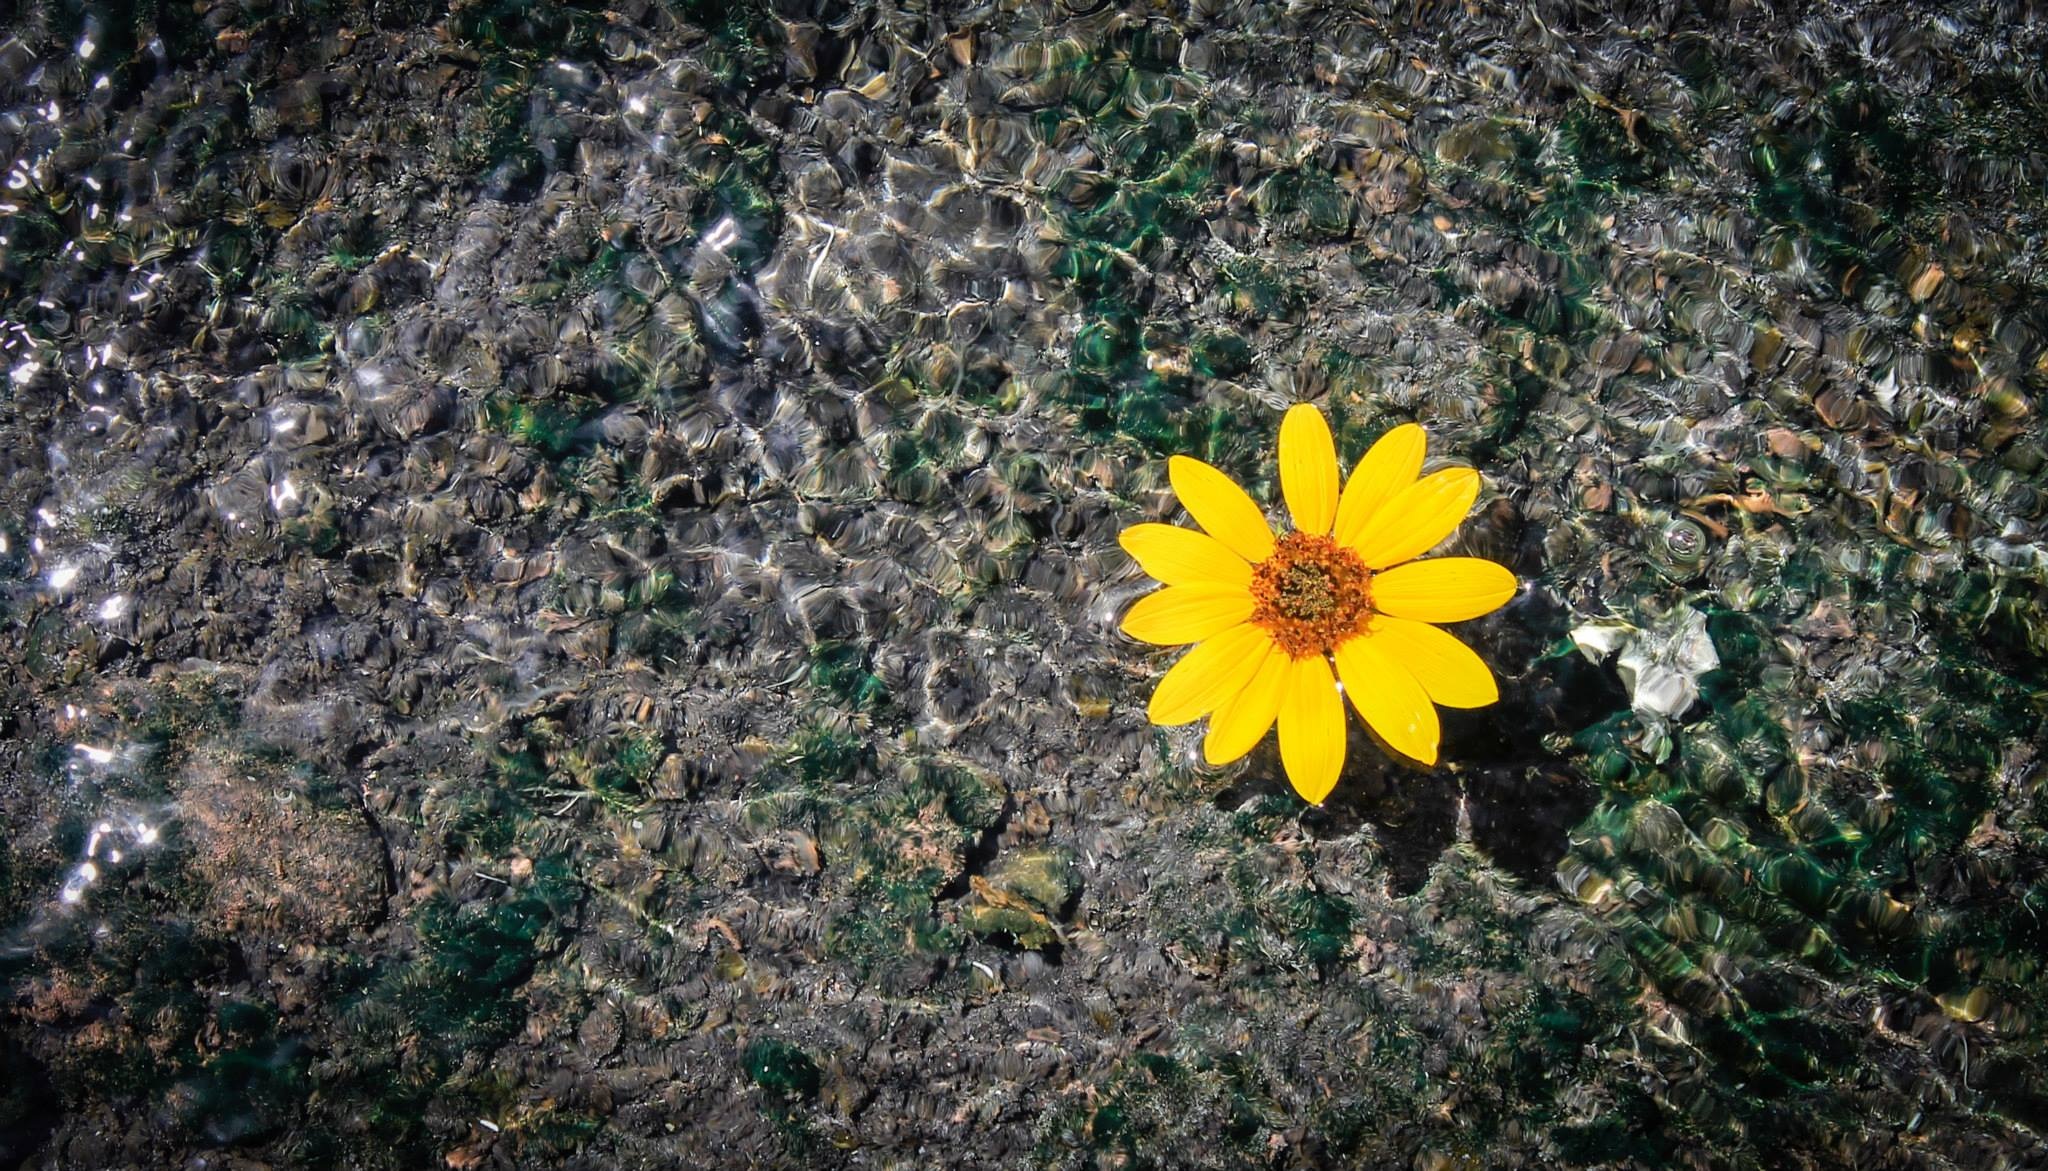
water, nature, blossom, plant, field, texture, leaf, flower, bloom, summer, pool, clear, green, flow, color, autumn, fresh, soil, botany, yellow, flora, fauna, swimming, wildflower, transparent, petals, macro photography, flowering plant, daisy family, land plant, riple